Lygia Fagundes Telles

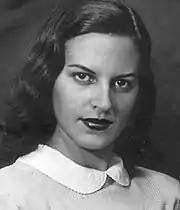
An early photograph of Telles, 1945

Telles continued to work in civil service and became a collaborator with "A Manhã" (The Morning), writing a weekly column for the journal located in Rio. In 1949 she received the Afonso Arinos award from the Brazilian Academy of Letters for "O Cacto Vermelho" (Red Cactus), a book of short stories. Among her most successful books is "Ciranda de Pedra" (The Marble Dance) (1954 reprinted in 1986), which deals with women's sexuality. Telles felt that it was the first work she had produced that marked her maturity as a writer, often criticizing her earlier works. In 1958, she published "Histórias do Desencontro" (Uncontrollable Stories) which won the prize of the . In 1960, Telles divorced, and the following year began working as a solicitor for the Institute of Providence of the State of São Paulo. She would work in this office and continue her publishing efforts simultaneously until 1991. In 1962, she married, the film critic and writer , though as divorce was not technically recognized in Brazil at that time, their partnership was considered socially unacceptable.